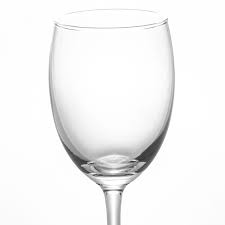
Waste category: glass